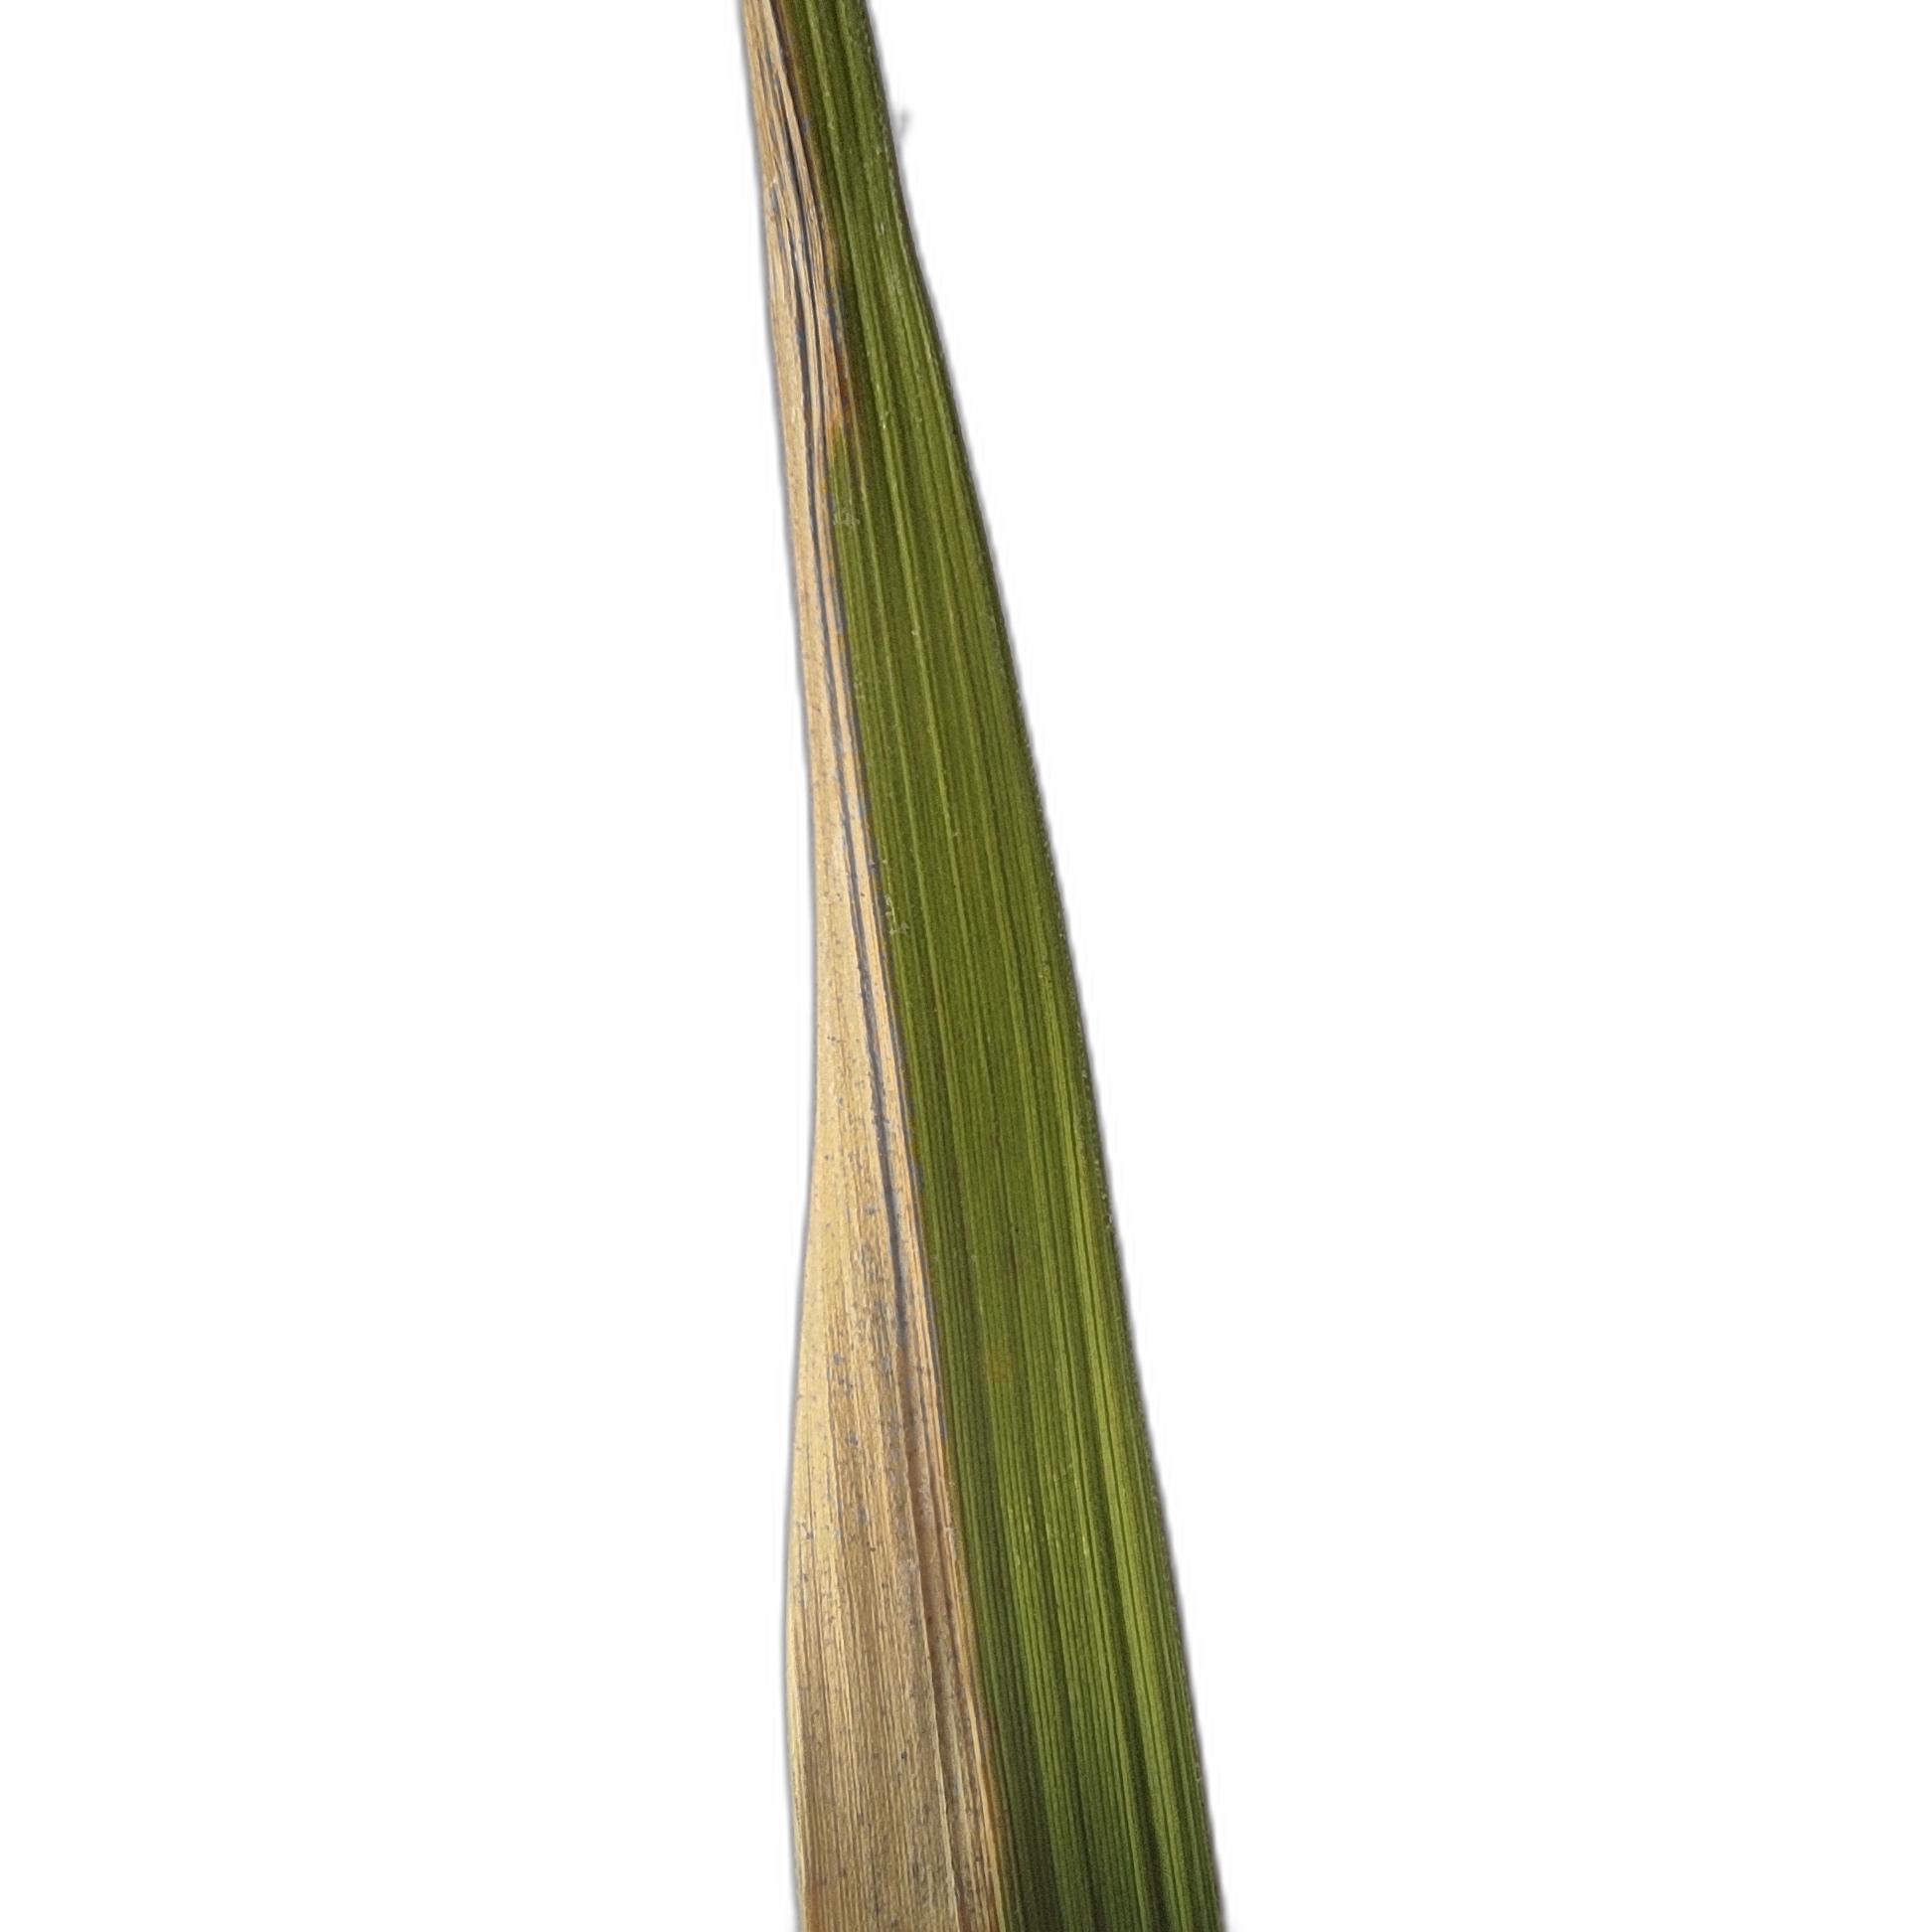
Label: Leaf Scald